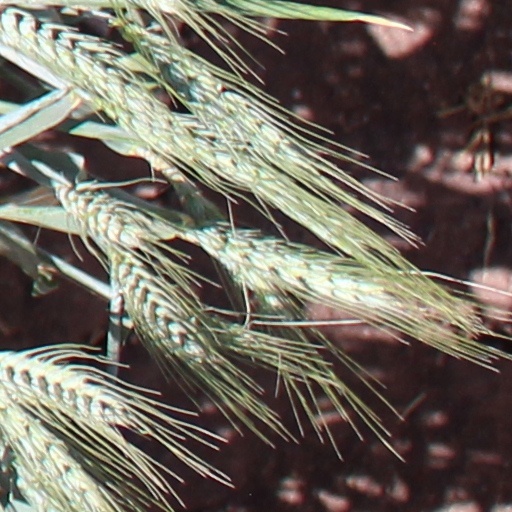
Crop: wheat